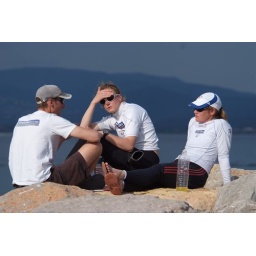
The 470 girls looking enthralled by coach Steve.